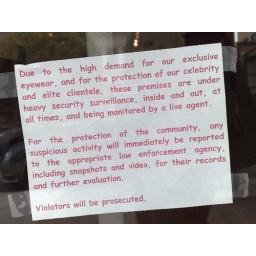
San Francisco Optics has a corny sign in the window